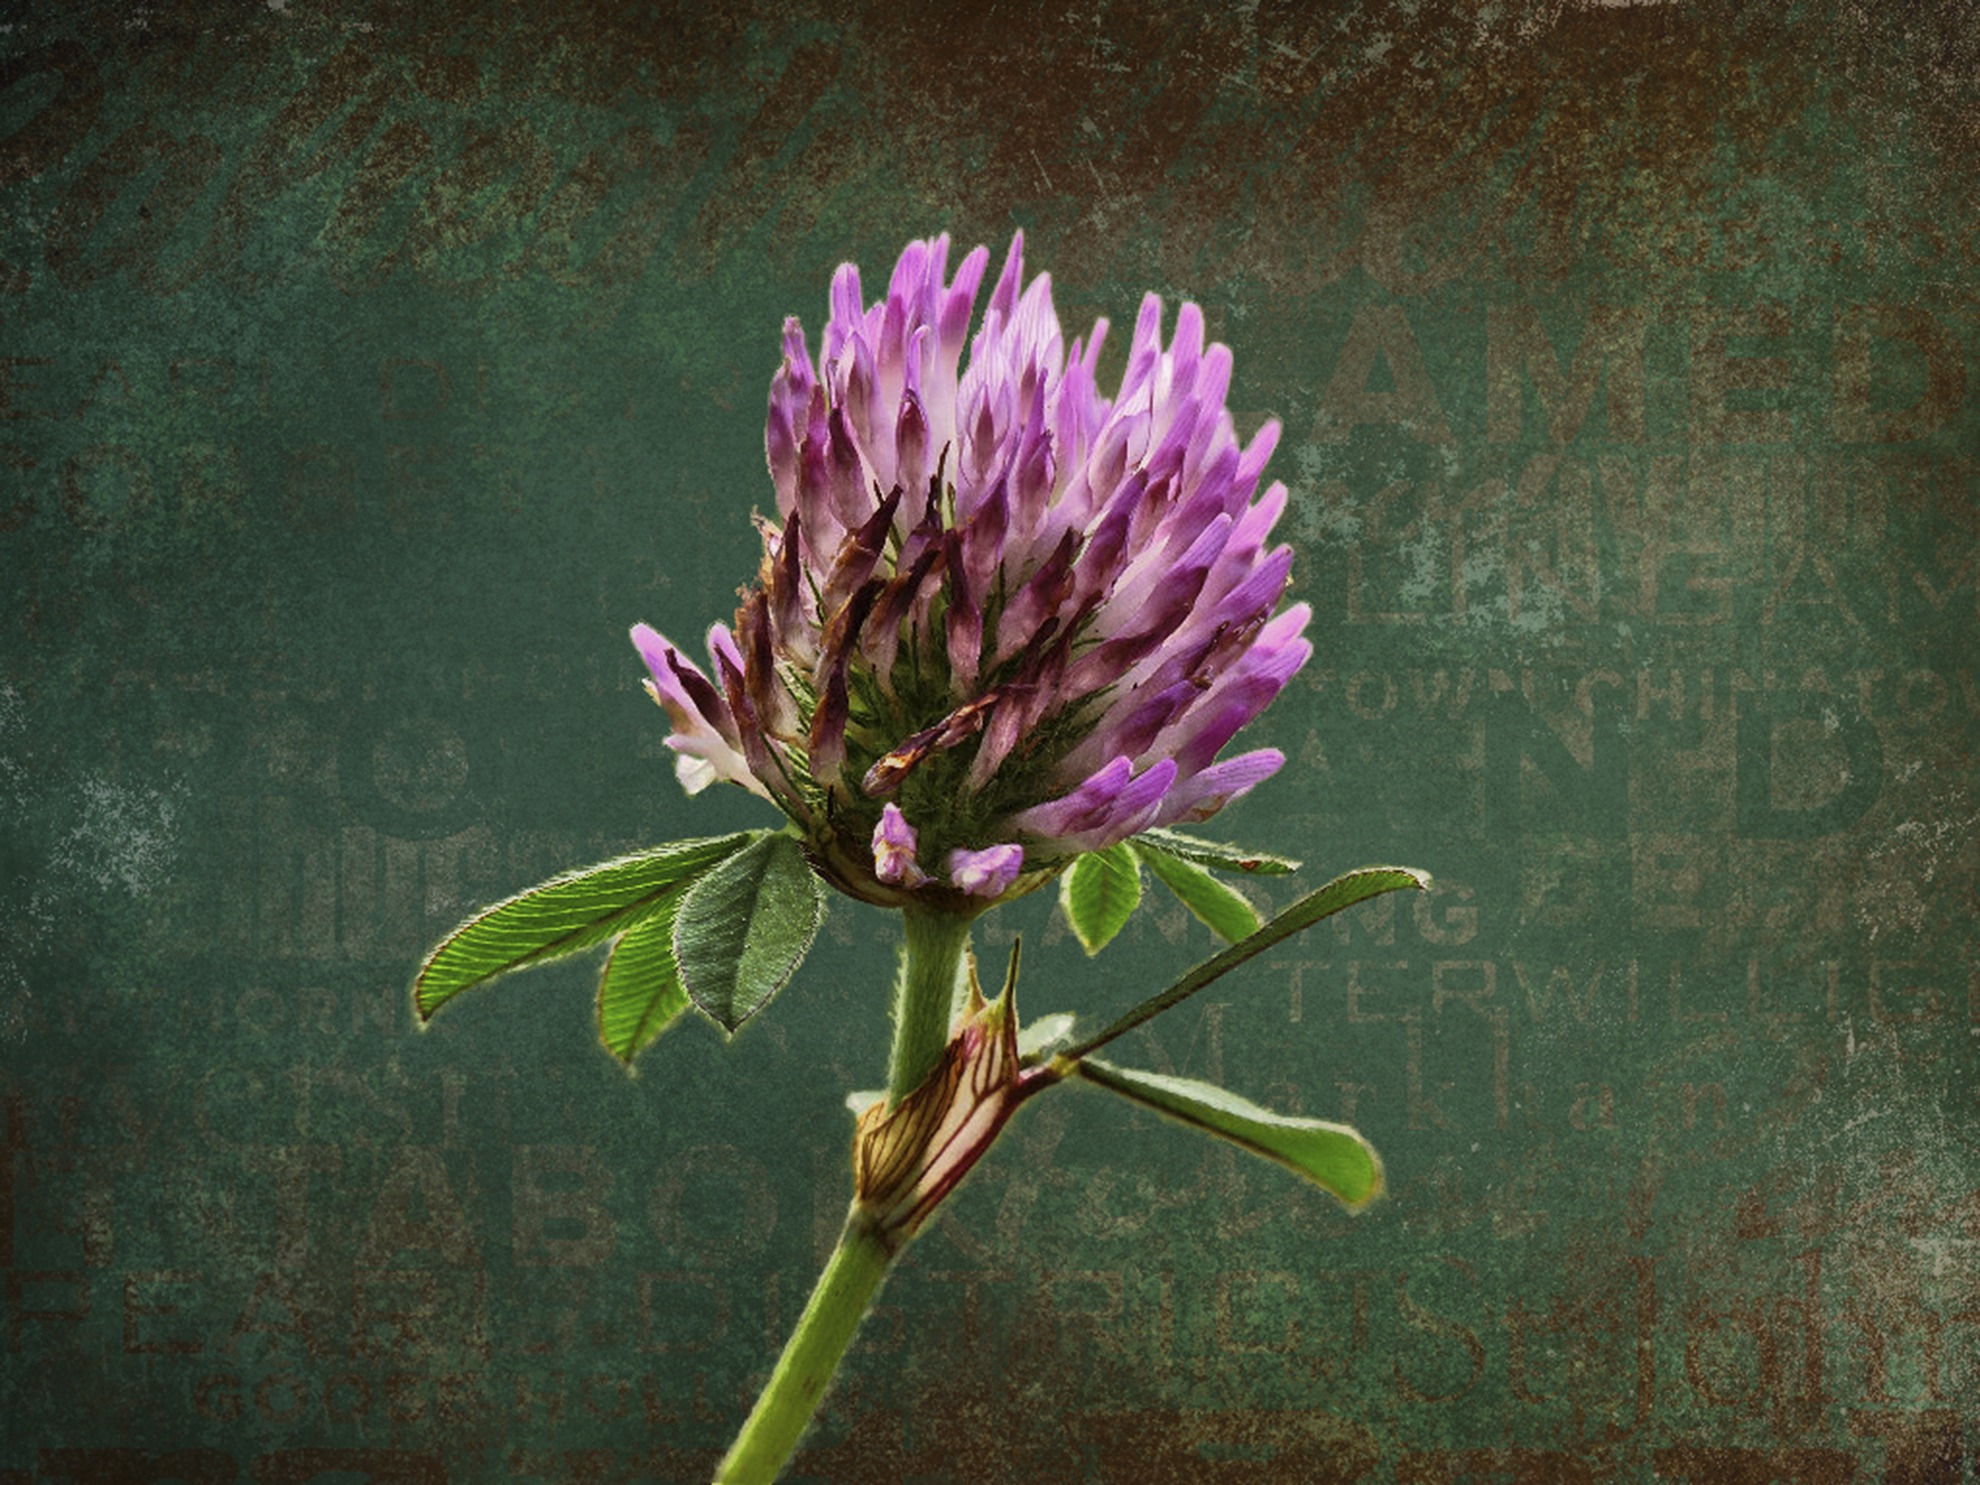
nature, forest, blossom, plant, meadow, leaf, fall, flower, green, botany, pink, flora, still life, season, painting, clover, wildflower, close up, wild plant, details, beautiful, floristry, macro photography, flowering plant, daisy family, plant stem, land plant